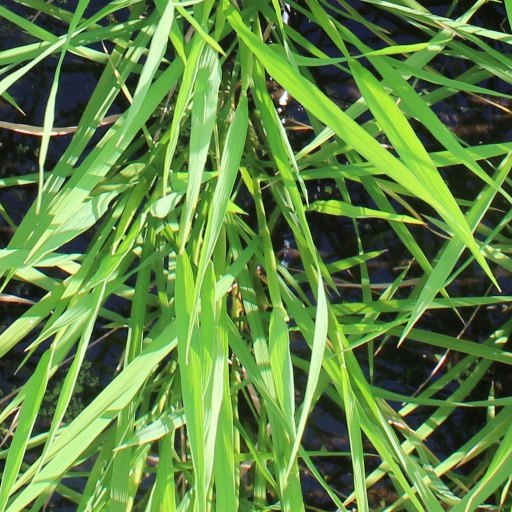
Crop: rice